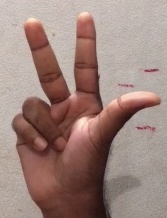
ASL sign: 3